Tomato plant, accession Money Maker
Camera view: vertical (180 deg); turntable rotation: 60 degrees
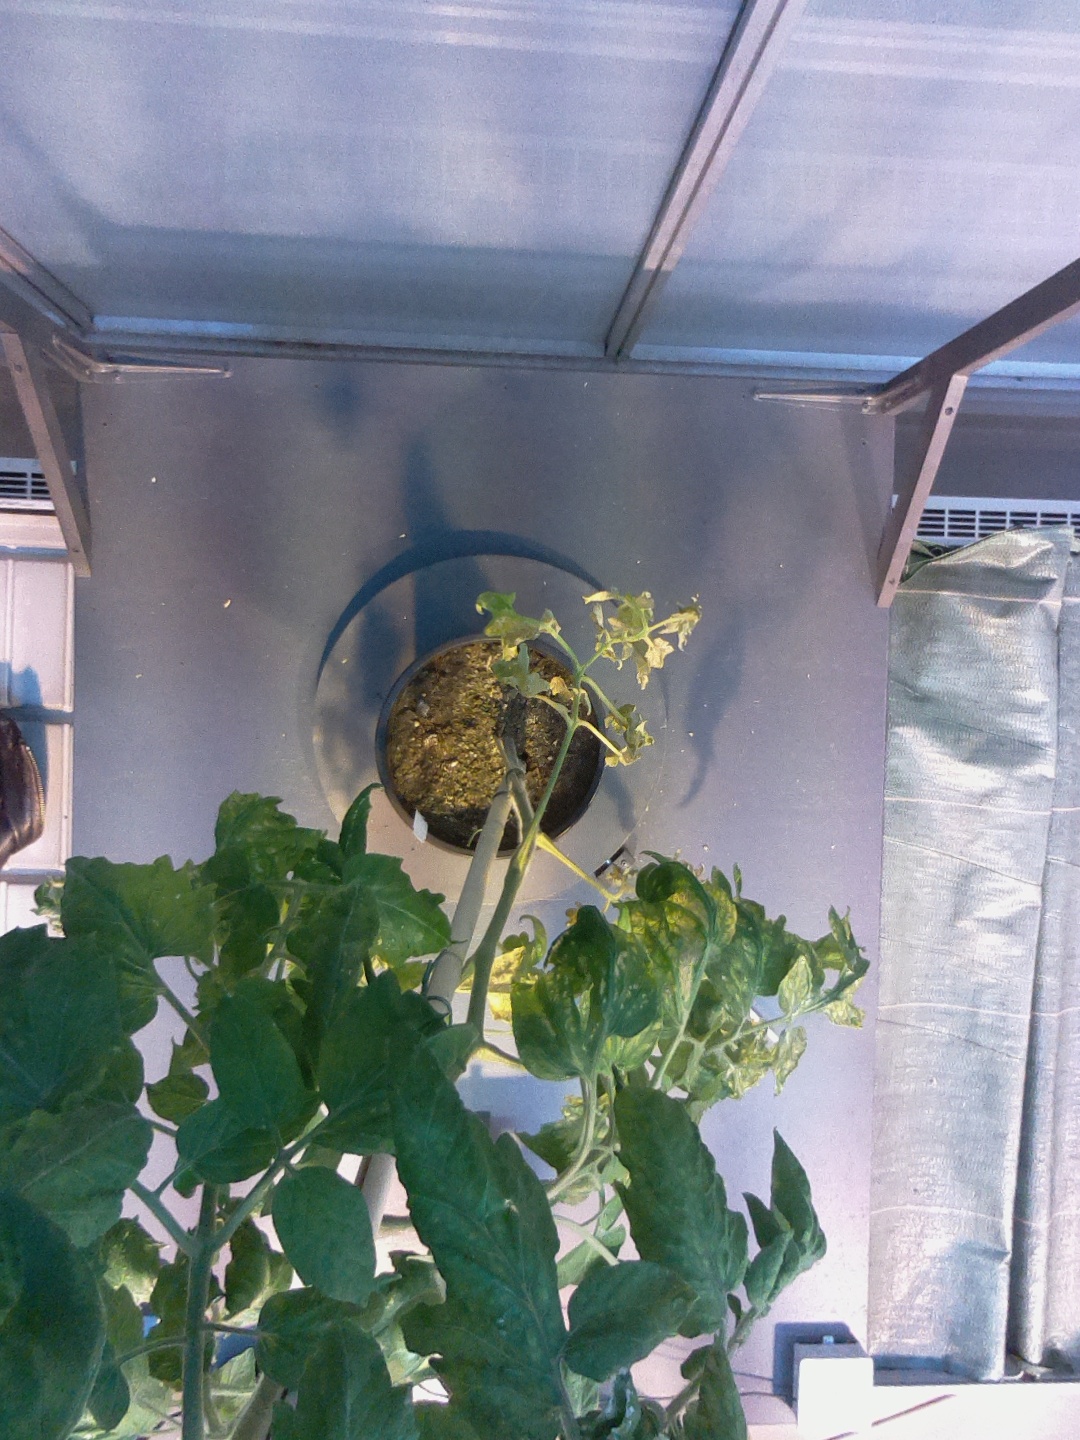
BBCH growth stage 71: 10%-20% of final fruit size